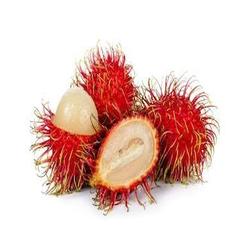
Label: Rambutan